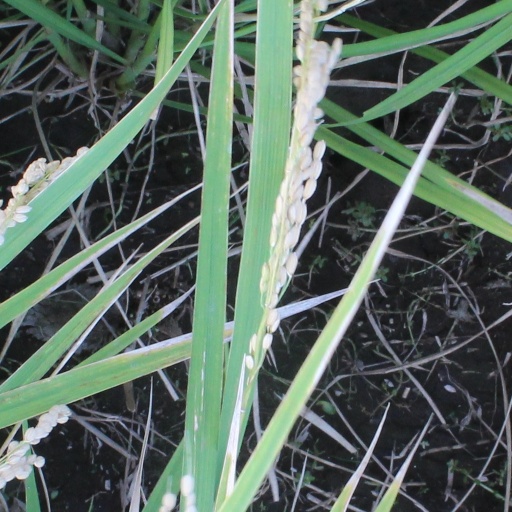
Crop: rice